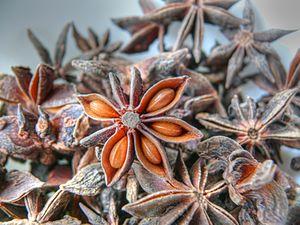
Le badianier de Chine est un arbre sempervirent de la famille des Illiciaceae originaire de Chine méridionale.
La badiane chinoise, ou anis étoilé, est le fruit du badianier de Chine, utilisée comme épice en cuisine pour son goût anisé. Le fruit est composé d'un polyfollicule ligneux à huit carpelles contenant chacune une graine brillante. Il forme ainsi une étoile à huit branches très caractéristique, d'où le nom vernaculaire d'anis étoilé. Les fruits sont cueillis verts, avant d'être séchés au soleil, où ils prennent une couleur marron rouge.